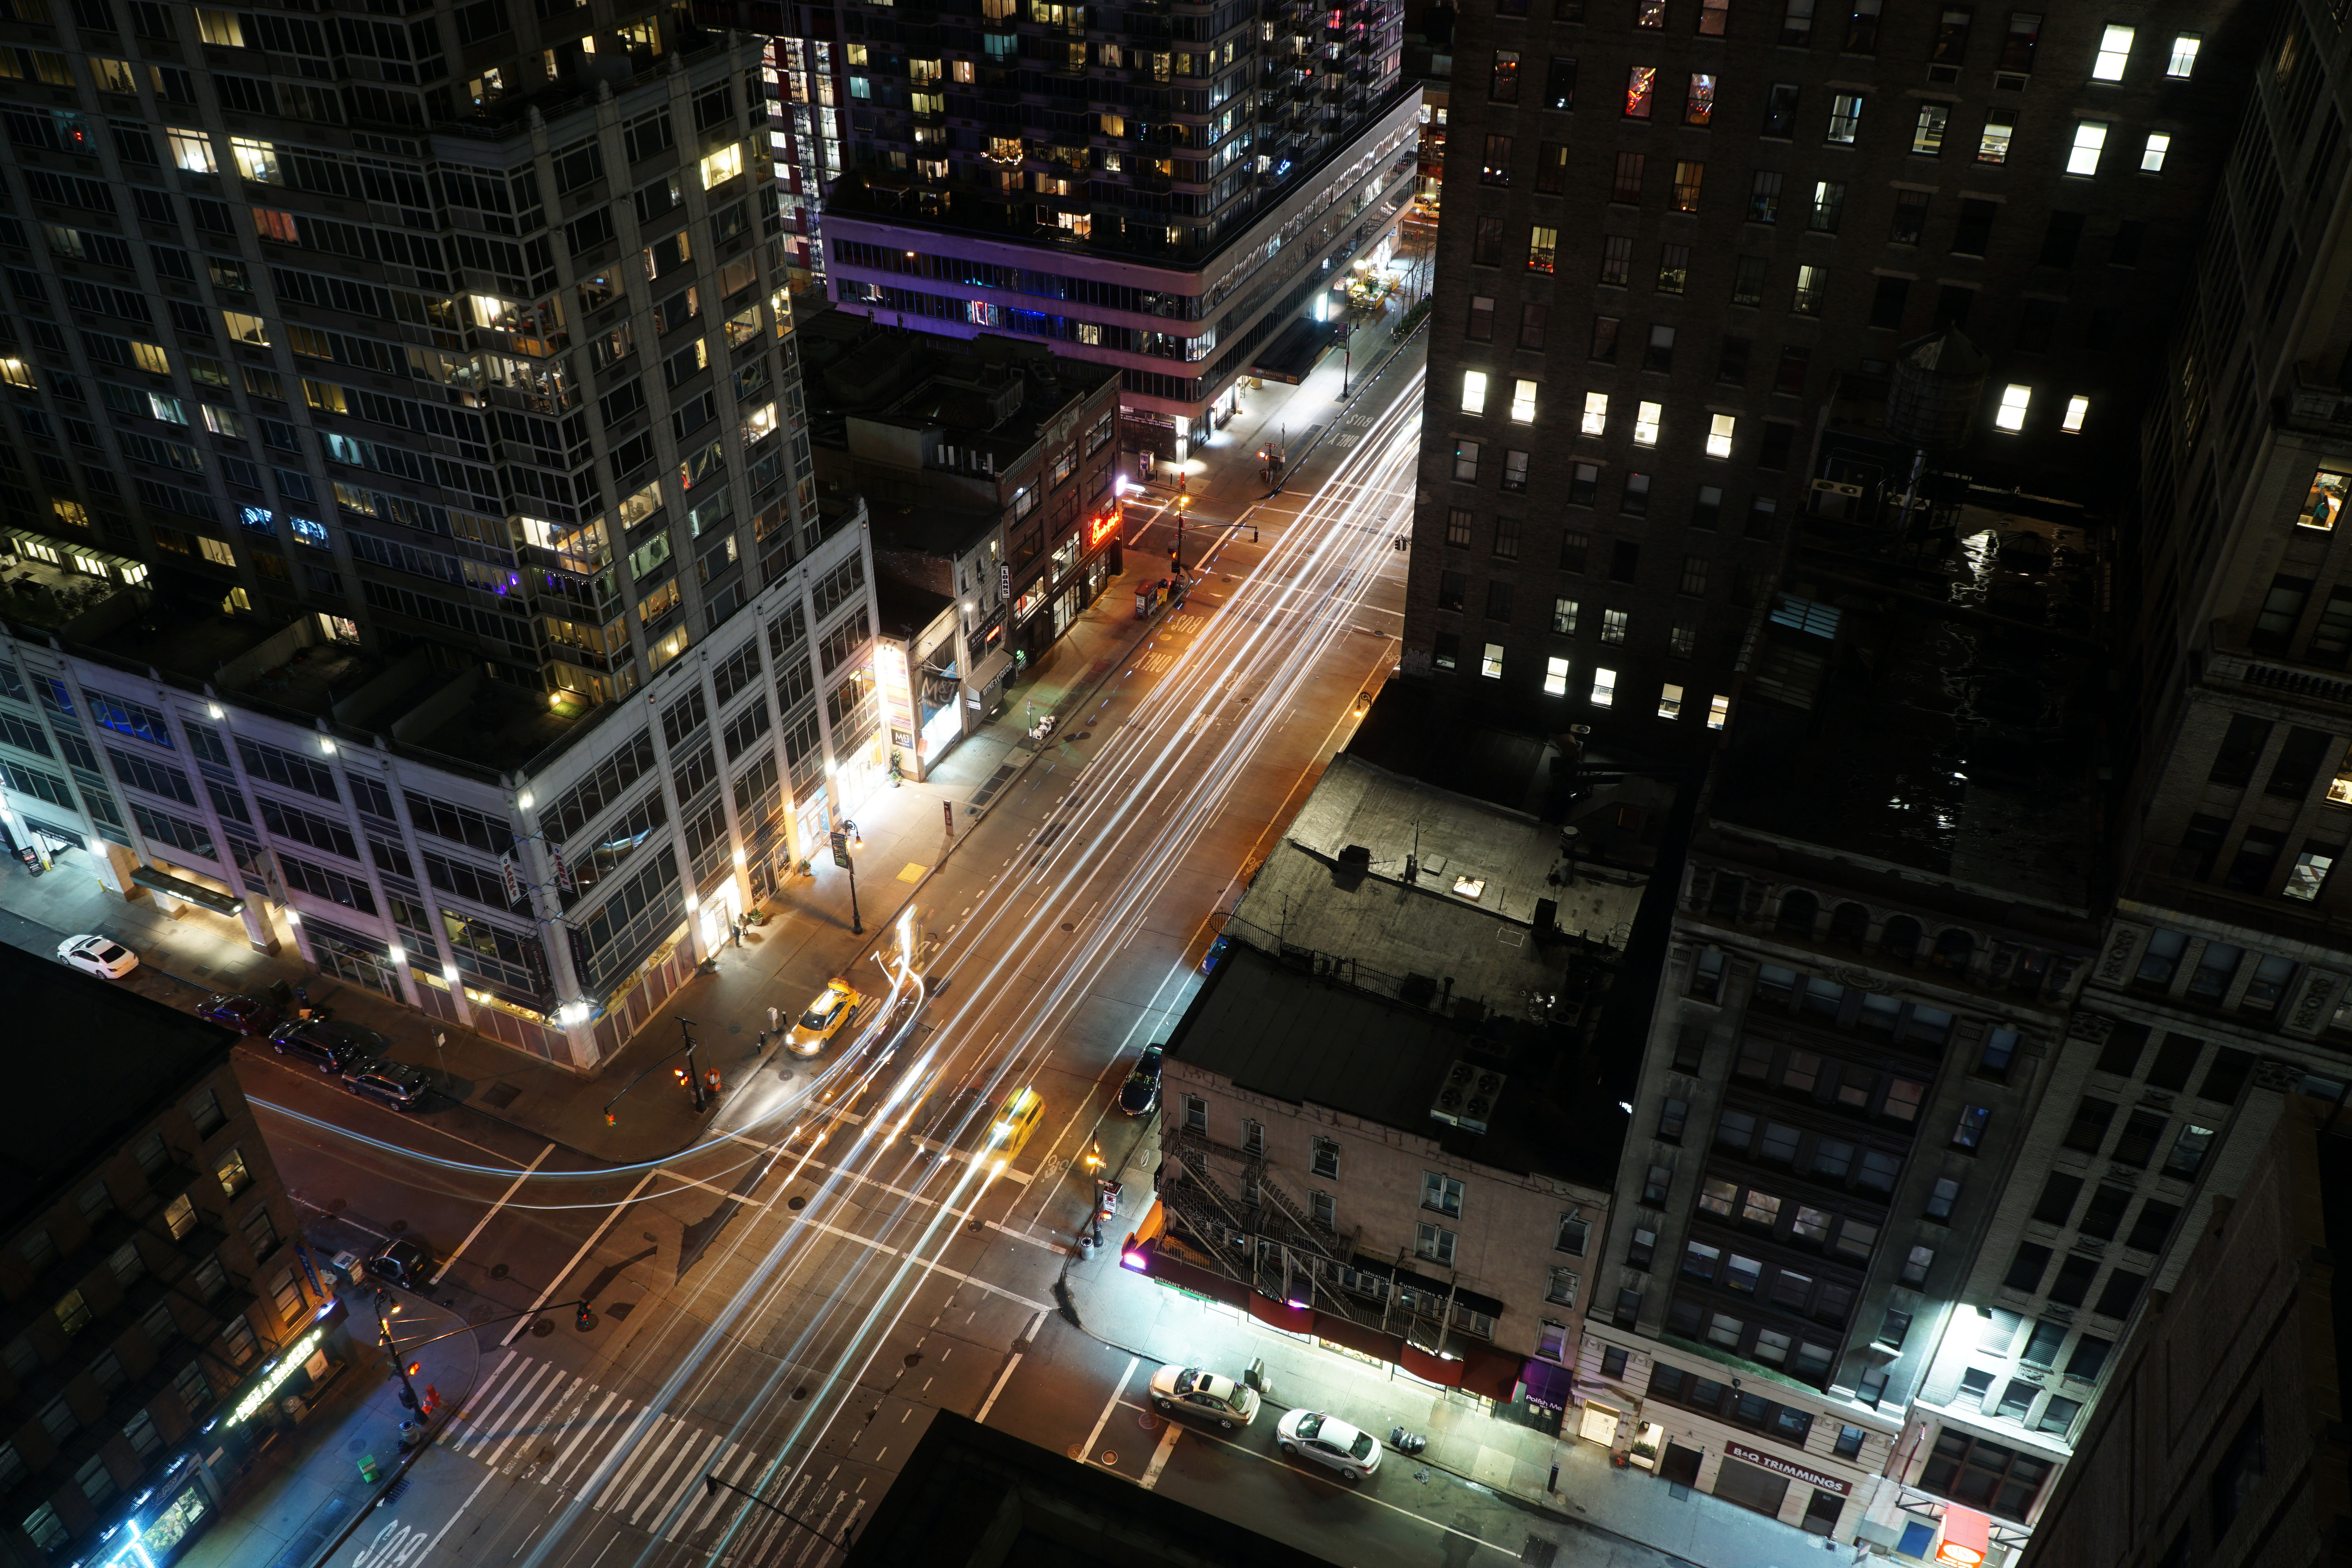
light, skyline, traffic, street, night, building, city, skyscraper, cityscape, downtown, evening, landmark, intersection, long exposure, metropolis, urban area, human settlement, metropolitan area